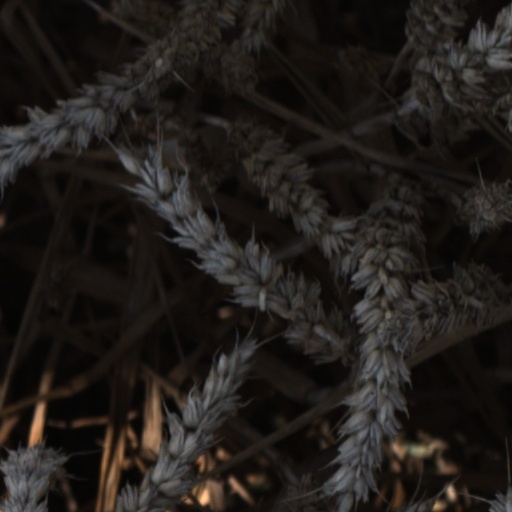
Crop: wheat